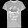
Label: T - shirt / top